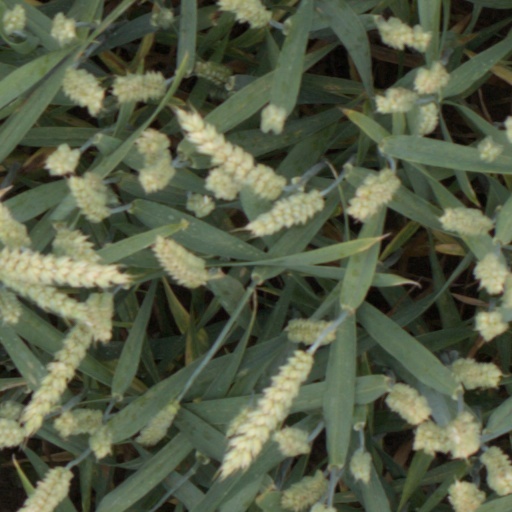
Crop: wheat